HAL Rudra

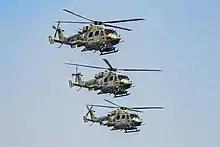
Formation flight of three Indian Air Force Rudras

During September 2012, ground tests were completed using the first production Rudra. It was armed with a turret gun, rockets, air-to-air missiles and could carry air-to-ground missiles like the anti-tank helicopter-launched Nag. Accordingly, HAL was awarded with a combined order for 76 "Rudra"s, these were destined for the Indian Army, who were the type's primary customer, as well as the Indian Air Force (IAF).